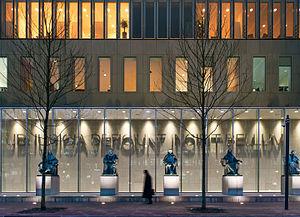
Cour suprême des Pays-Bas à La Haye. Le nouveau bâtiment a été inauguré officiellement 1er Mars 2016. Il a été conçu par Kaan Architecten. Inscription latine
La Cour suprême des Pays-Bas est la plus haute instance judiciaire des Pays-Bas, comprenant Aruba, Curaçao et Saint-Martin en matière civile, pénale et fiscale. Siégeant à La Haye, elle est responsable de la supervision de l'unité juridique et du développement du droit néerlandais. Son président et son maximum de 41 membres sont nommés par arrêté royal sur recommandation de la Seconde Chambre des États généraux.